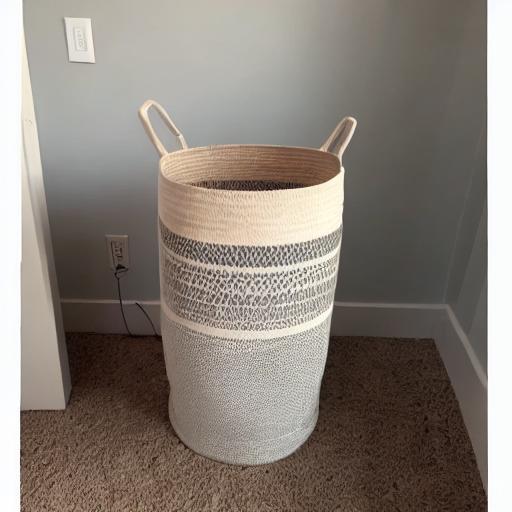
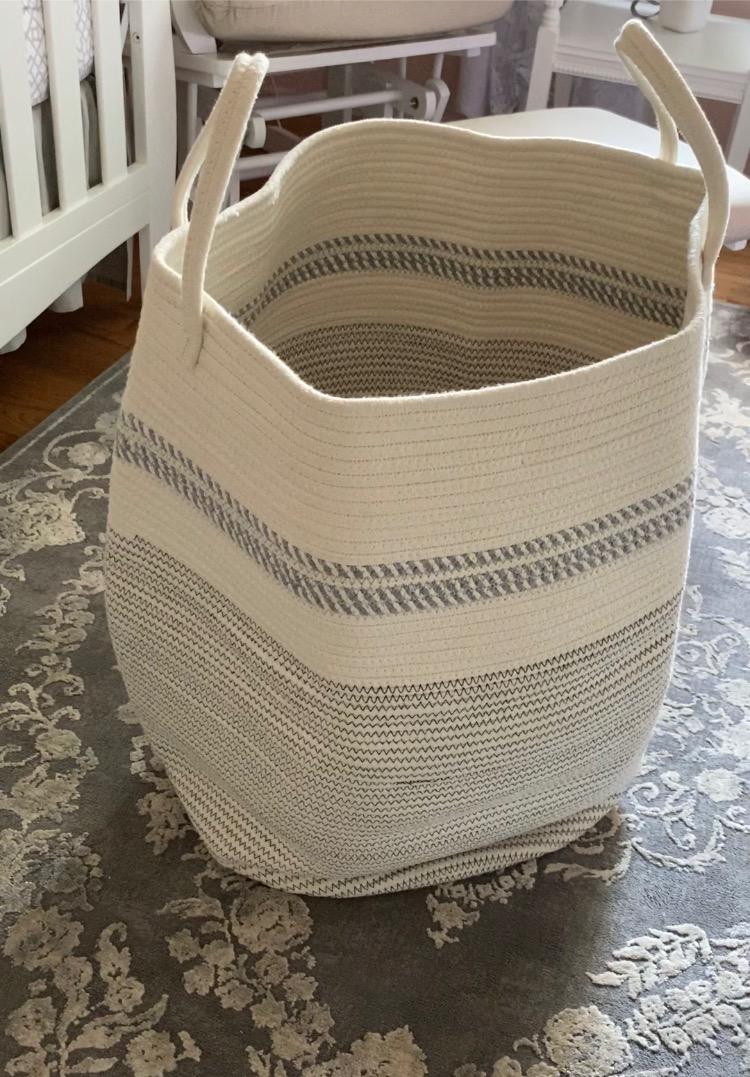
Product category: items_hamper
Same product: no